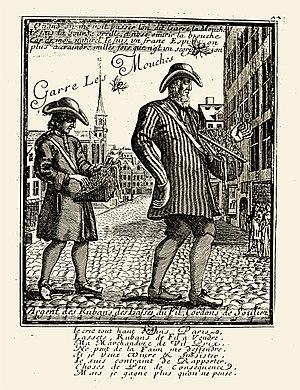
Garre les mouches, gravure sur cuivre, BnF, 1720.
"La notion de police est héritée de l'Antiquité avec les villes ayant conservé une municipalité, puis, à partir du IXᵉ siècle, dans les ""villes franches"" ou communes libres qui possèdent le droit de s'administrer. C'est ainsi que l'on parle de vie policée, de police des marchés, des métiers, des poids et mesure, des jeux, etc.